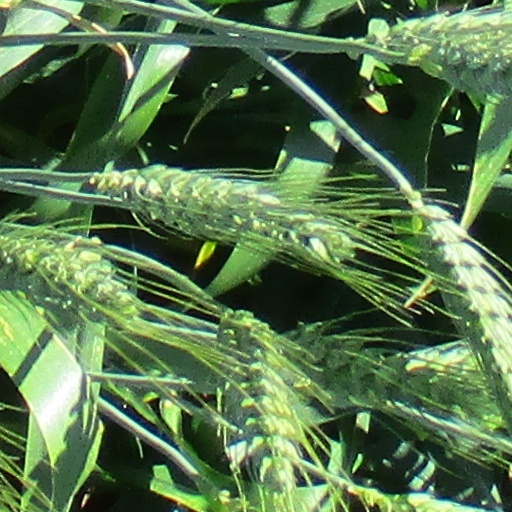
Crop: wheat